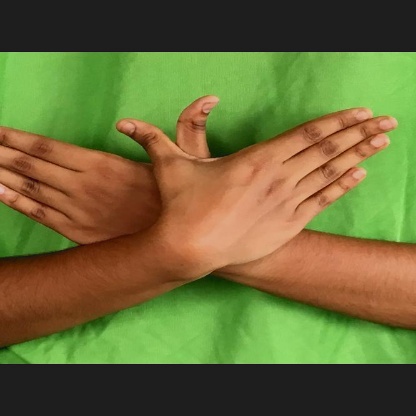
Mudra: Garuda